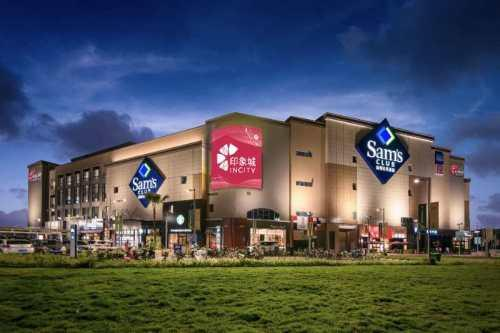
地标名称：珠海印象城
所在城市：珠海市·香洲区